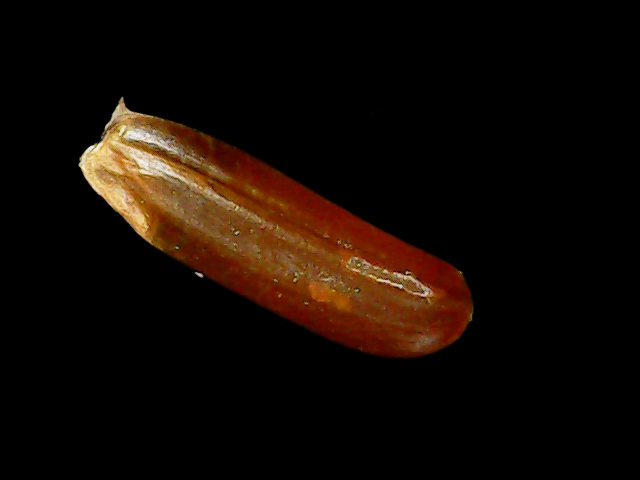
Rice variety: Binadhan20